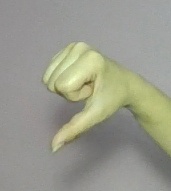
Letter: waw